The Whiff of Money

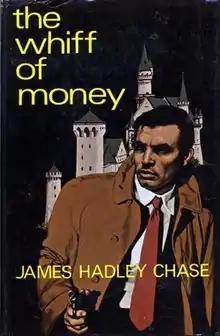
Cover of the first edition, published by Robert Hale.

The Whiff of Money is a 1969 thriller novel by British writer James Hadley Chase. The book features his character Mark Girland.